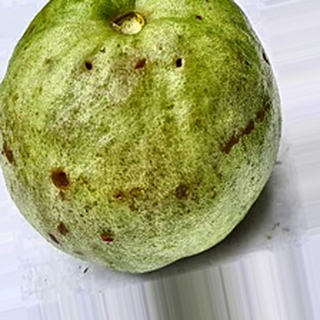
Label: guava_fruit_fly